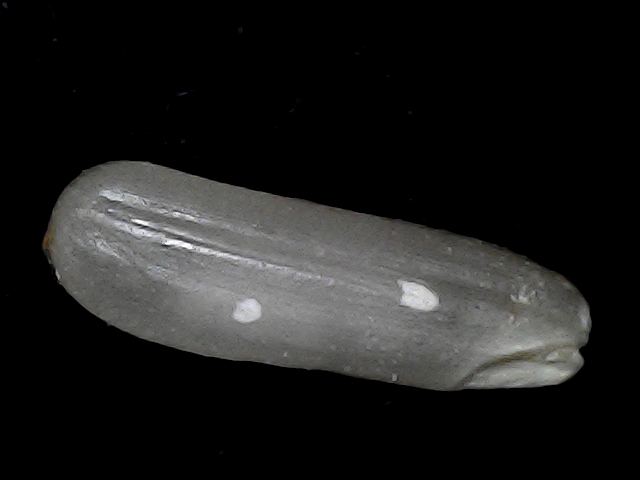
Rice variety: BD75